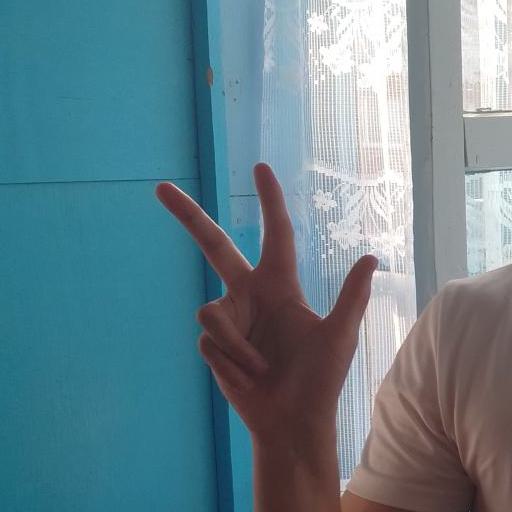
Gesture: three2